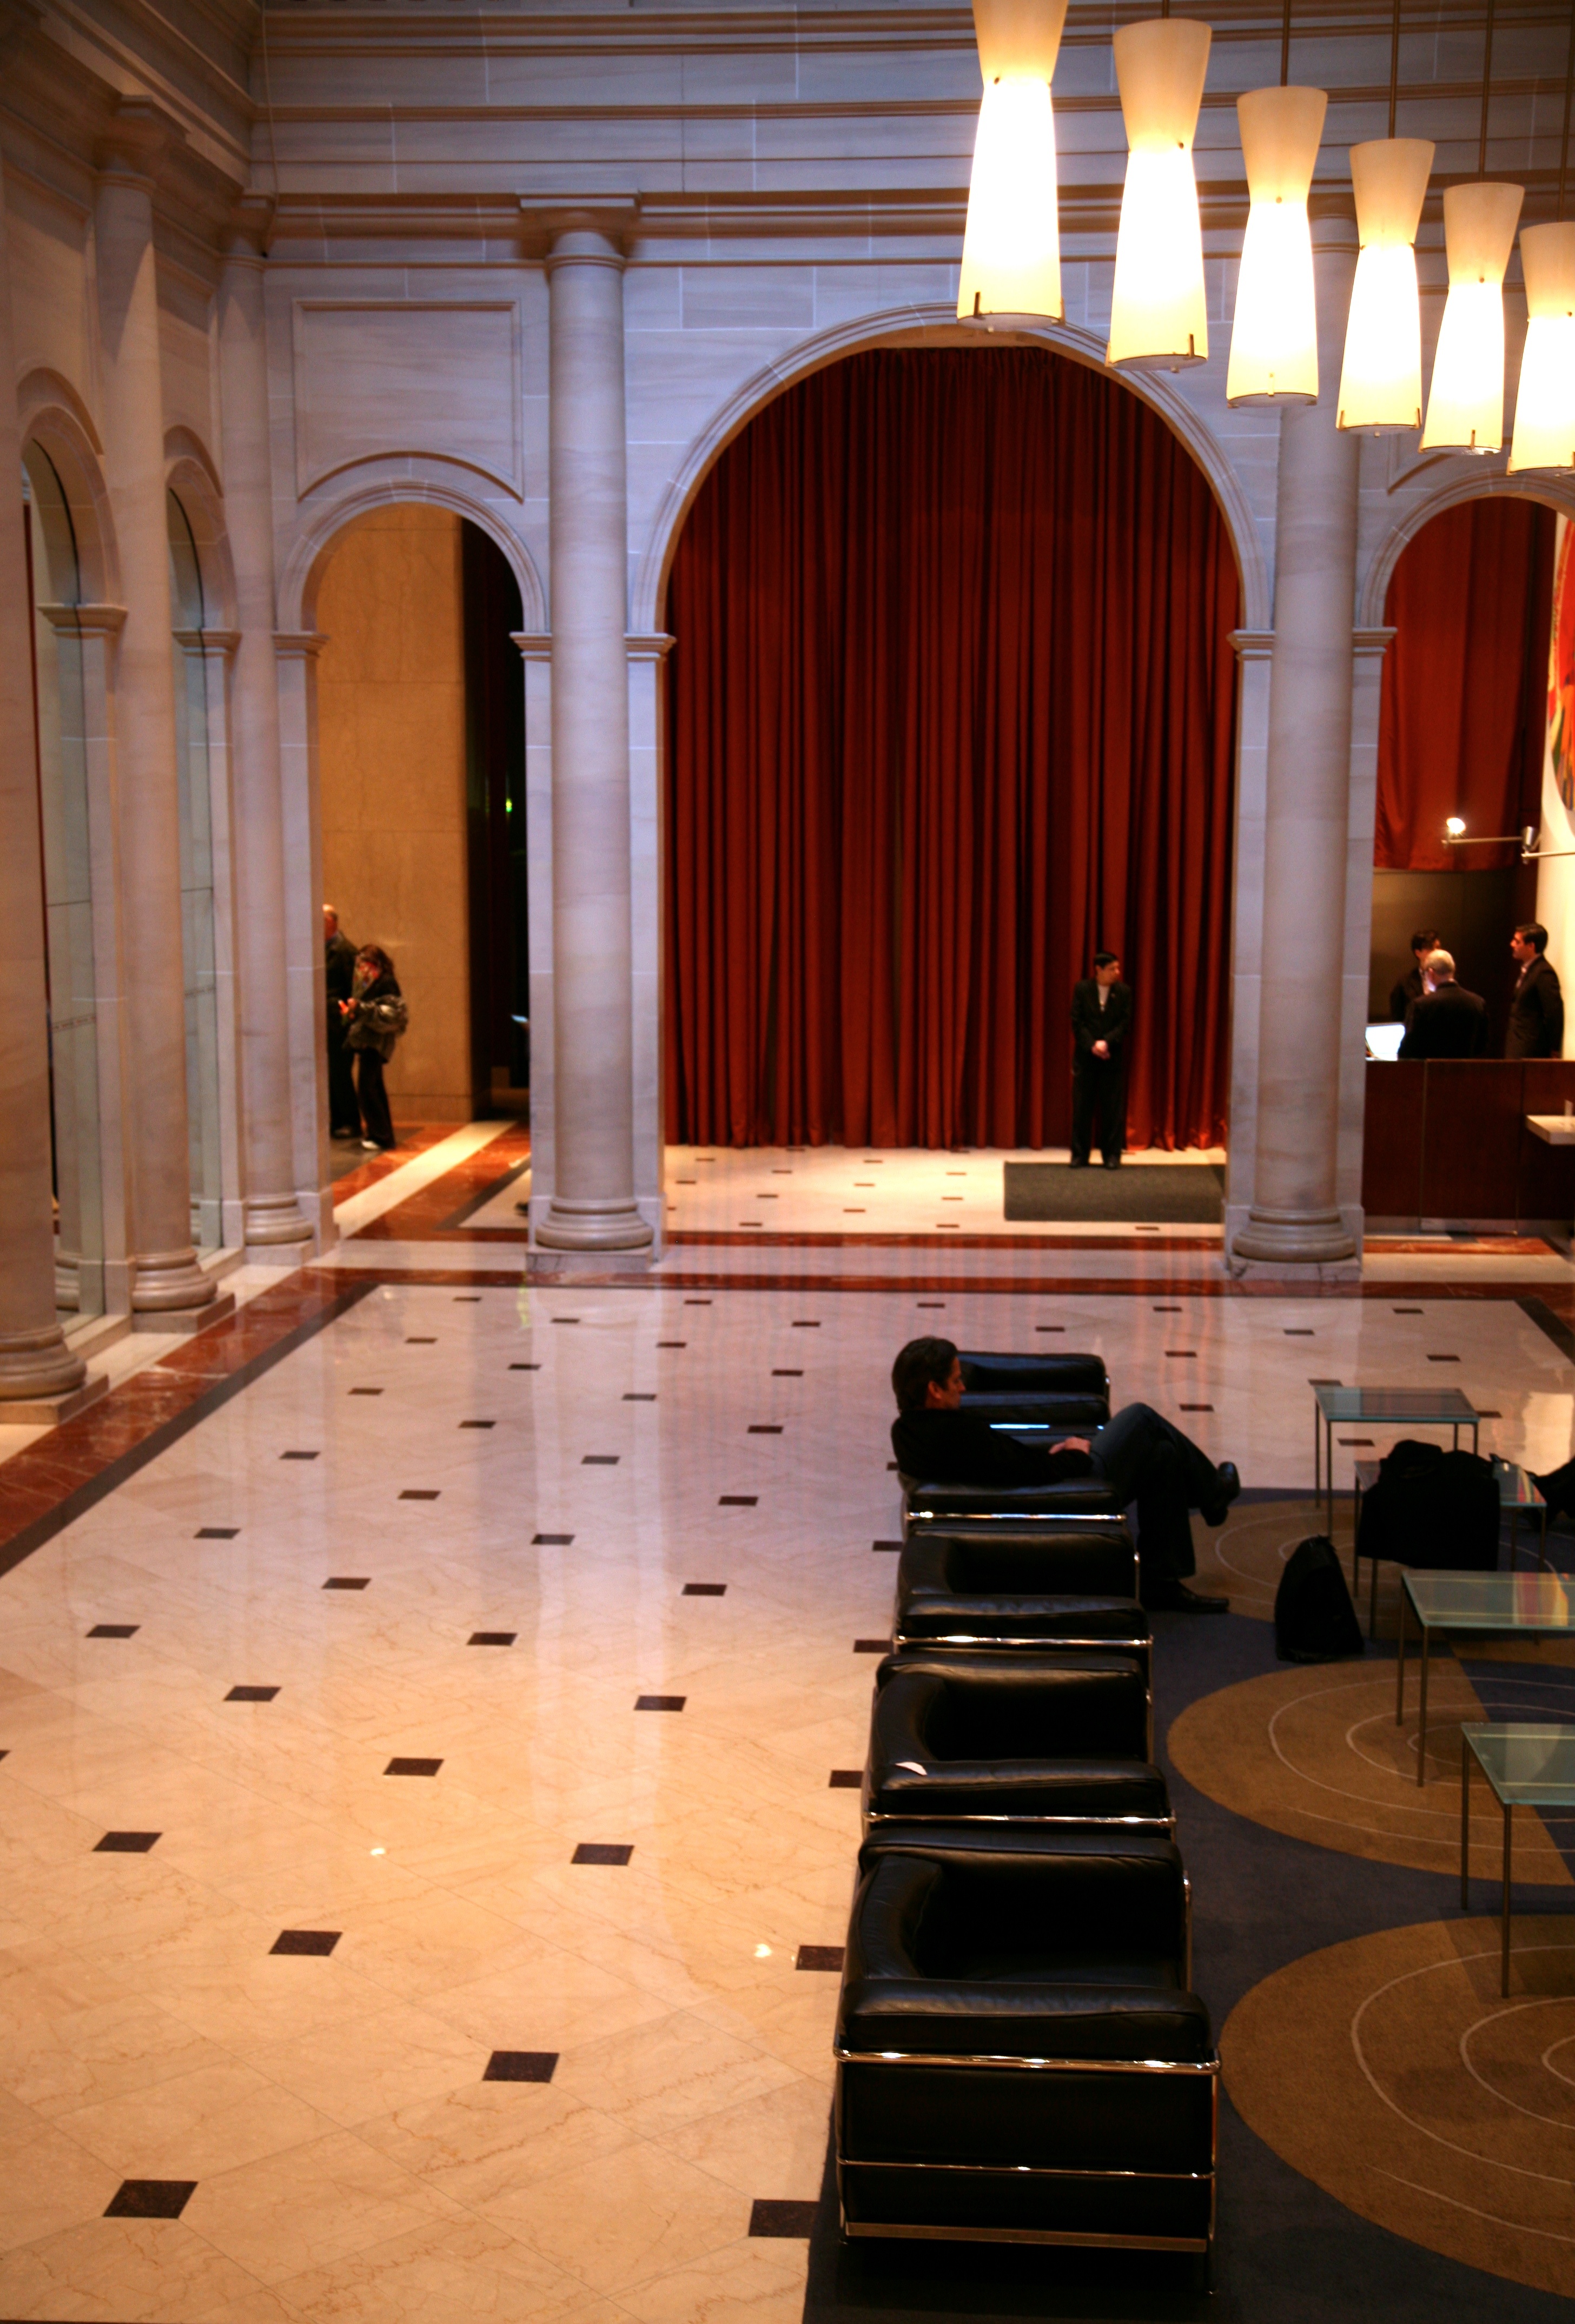
architecture, wood, auditorium, floor, column, nyc, hall, interior design, newyork, hotel, newyorkcity, ny, ballroom, tourist attraction, lobby, midtownwest, parkermeridien, parkermeridienhotel, flooring